Jamestown, Saint Helena

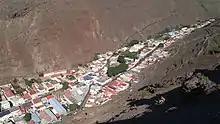
Central Jamestown from above in 2020

Jamestown is formally a city, a status granted by Queen Victoria in 1859, and its full name is the "City of James Town". It is also one of the 8 districts (administrative divisions) and is the capital of both the island of Saint Helena and the British overseas territory of Saint Helena, Ascension and Tristan da Cunha. The Castle, one of the oldest buildings in the city, is one of the main government buildings.